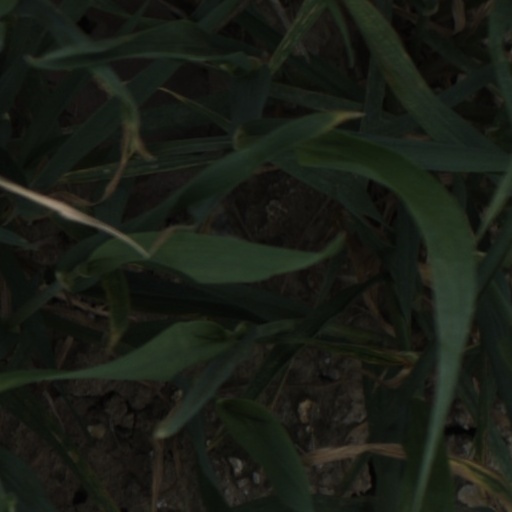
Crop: wheat